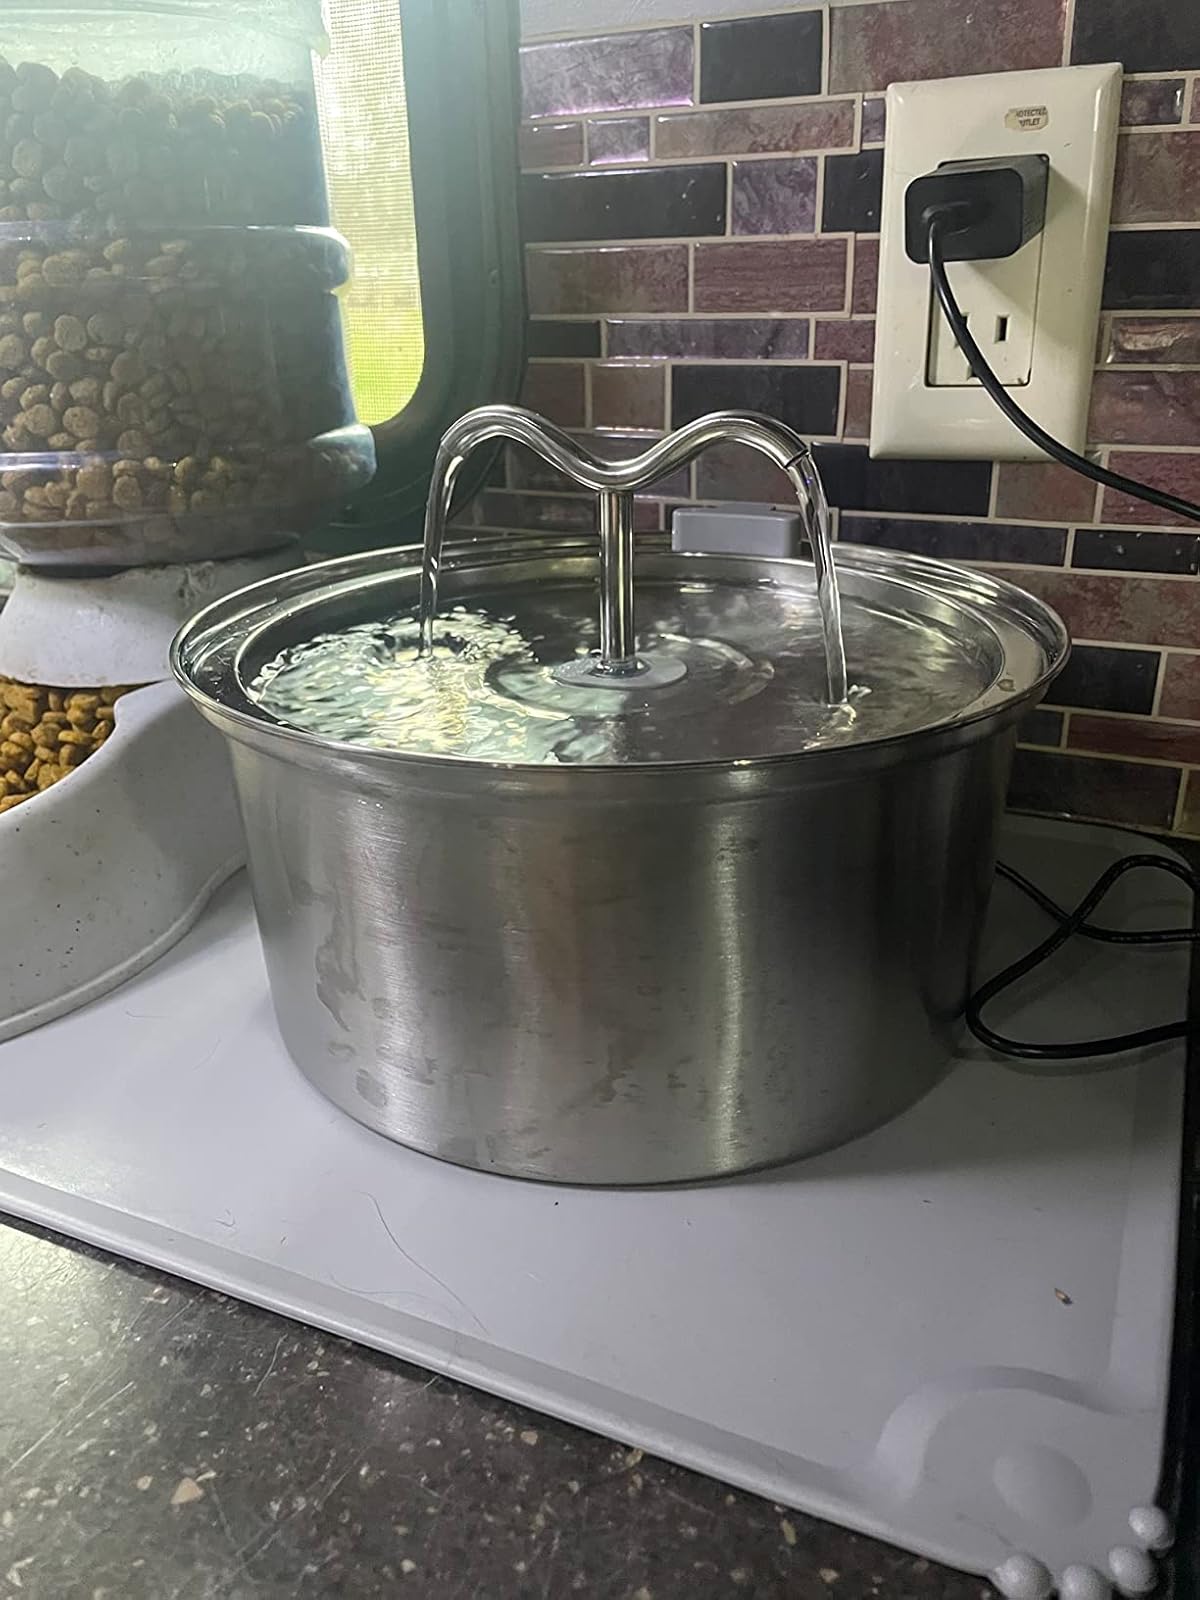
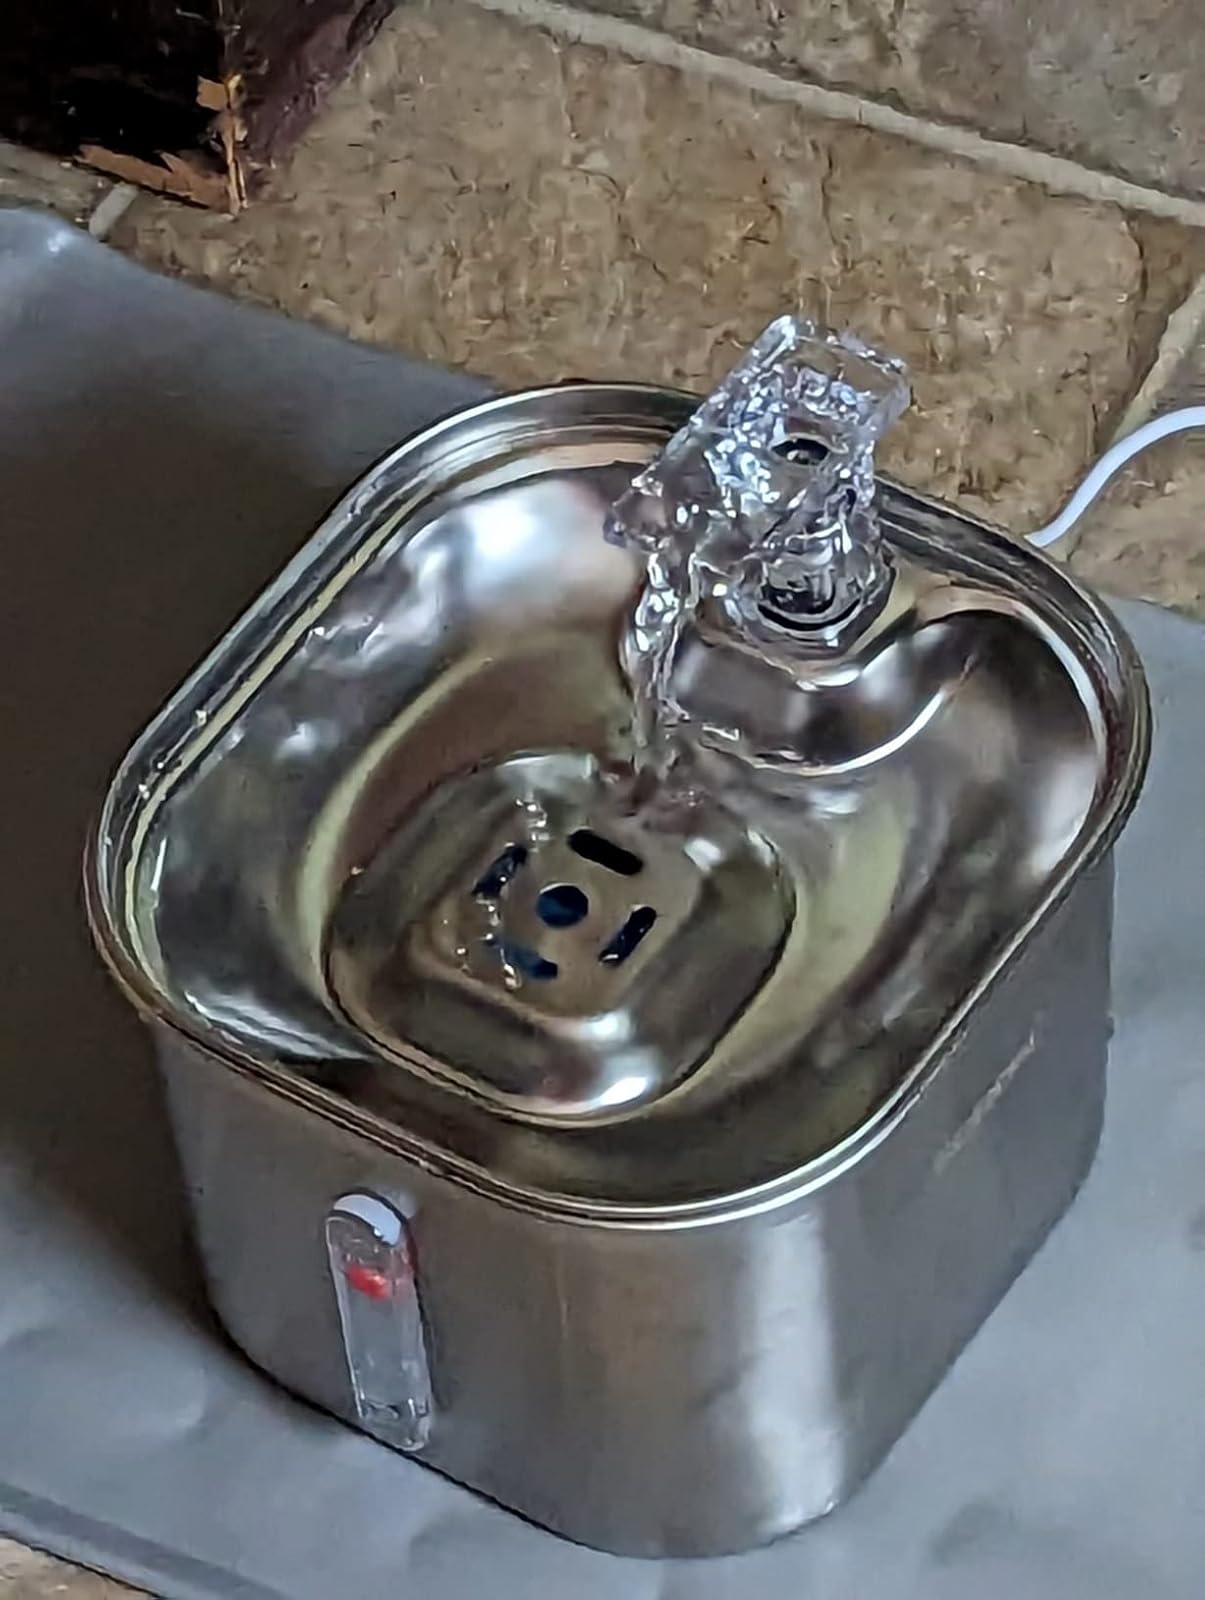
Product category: items_bowl
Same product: no